Jacques Houplain

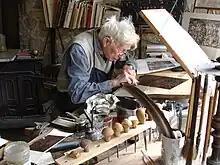
Houplain in 2007

Houplain was born in Luneray, but spent most of his childhood in Paris. He attended the École nationale supérieure des Beaux-Arts, and after hiding from the German Occupation for three years, graduated in 1945. He was then invited to the La jeune gravure contemporaine society's exposition at Galerie Sagot - Le Garrec in Paris. The following year, he joined the society and began showing exhibitions at the Salon des moins de trente. He was invited to an exhibition of the Société des peintres-graveurs français at the Bibliothèque nationale de France, and created stained glass for Louis Barillet.